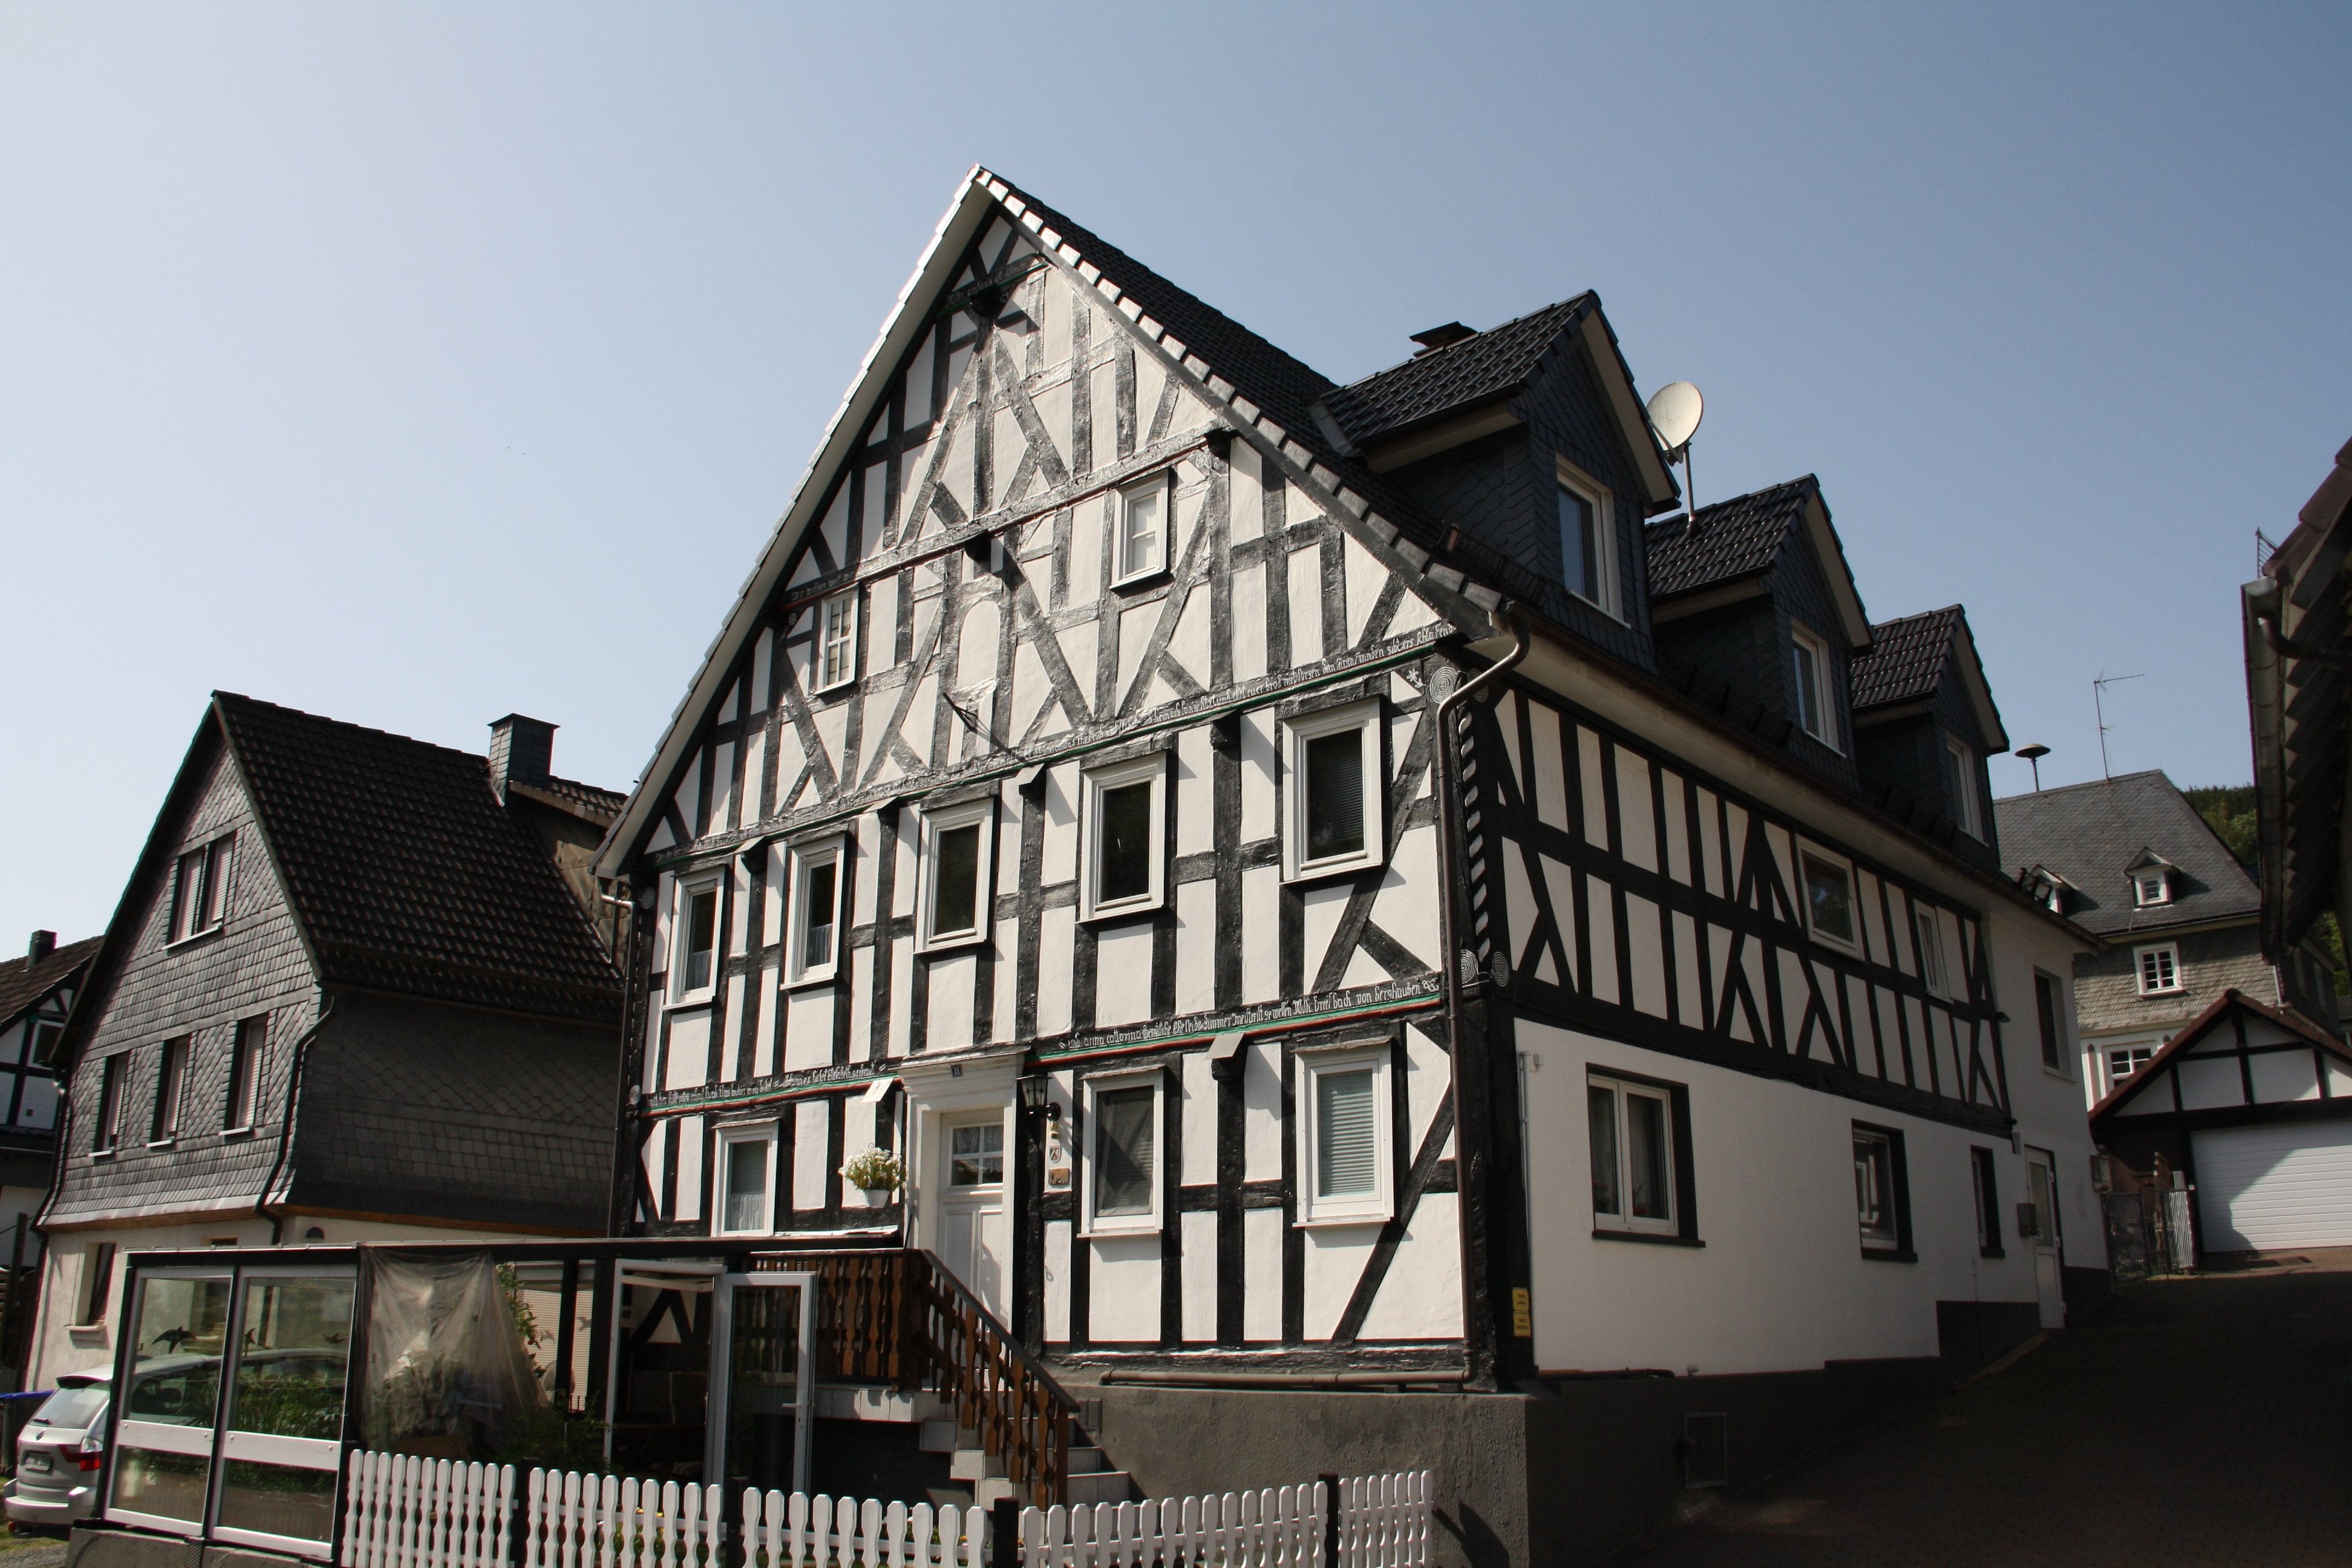
architecture, wood, house, town, building, old, city, home, monument, downtown, suburb, rural, construction, facade, property, exterior, residential, apartment, tower block, heritage, bad, cultural, condominium, neighbourhood, urban area, residential area, berleburg